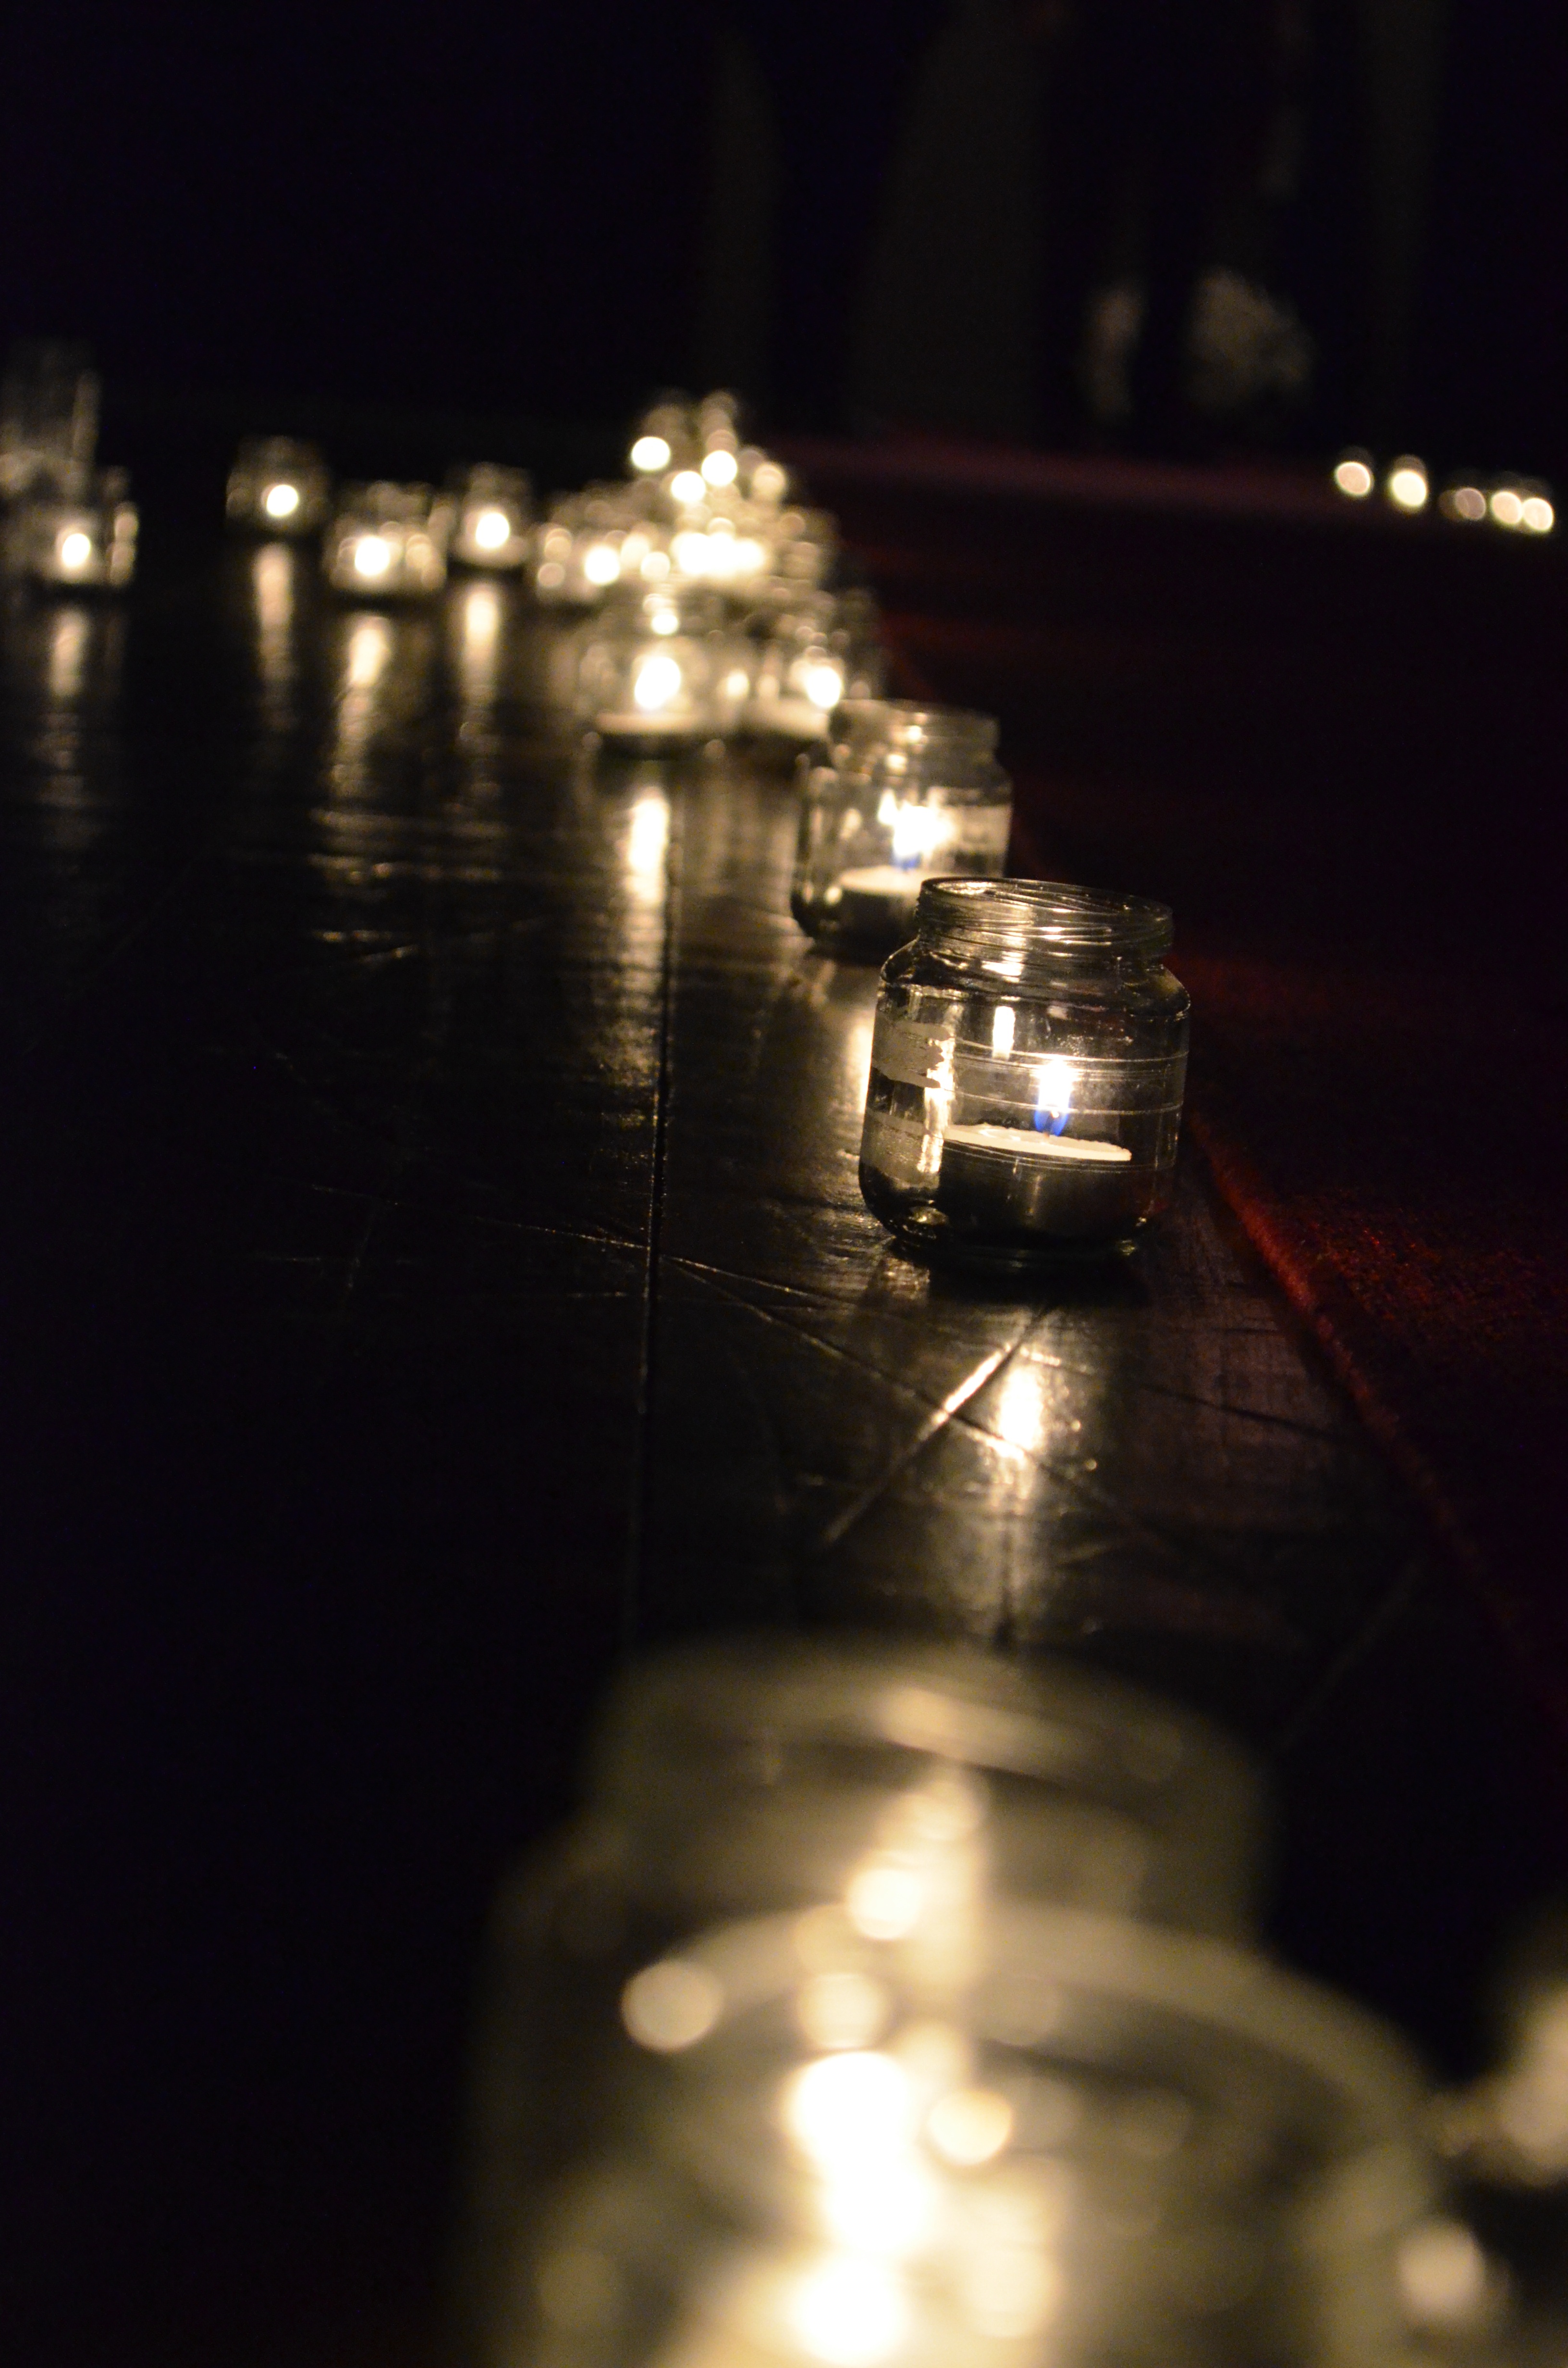
water, light, night, decoration, reflection, darkness, bottle, black, candle, lighting, macro photography